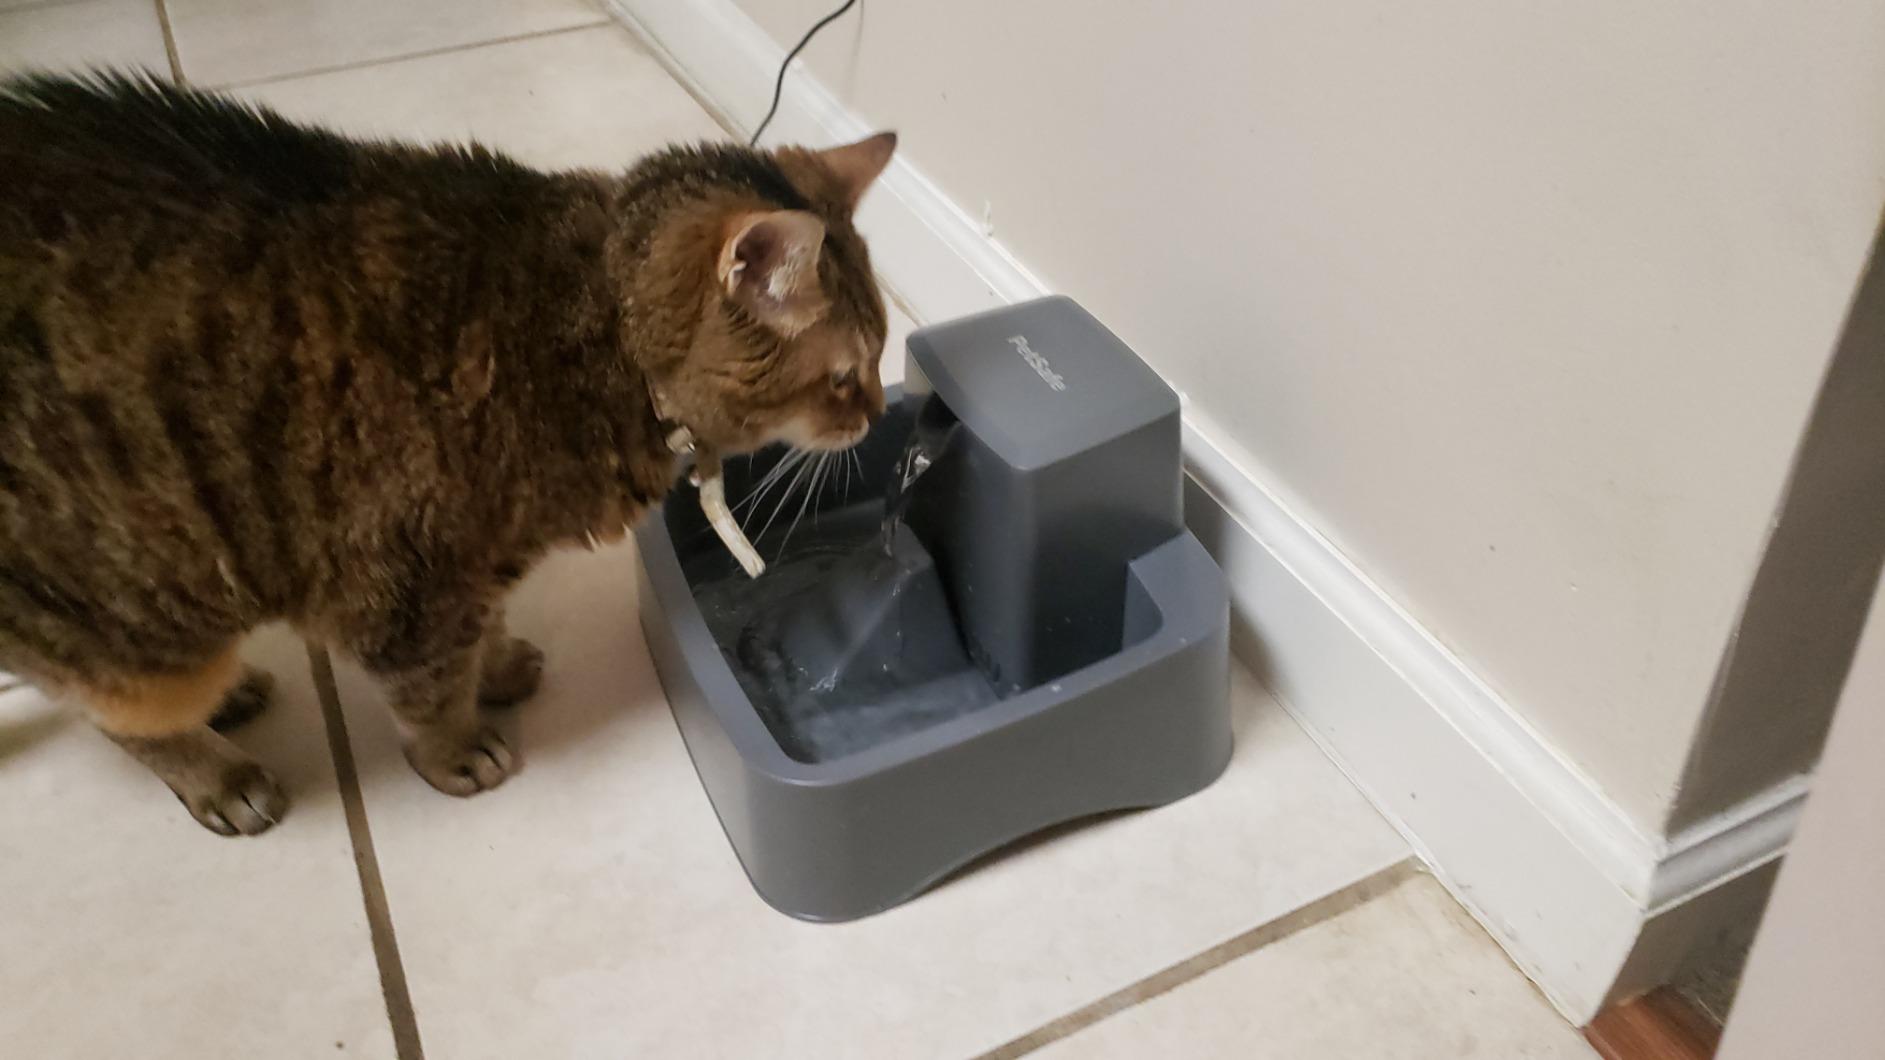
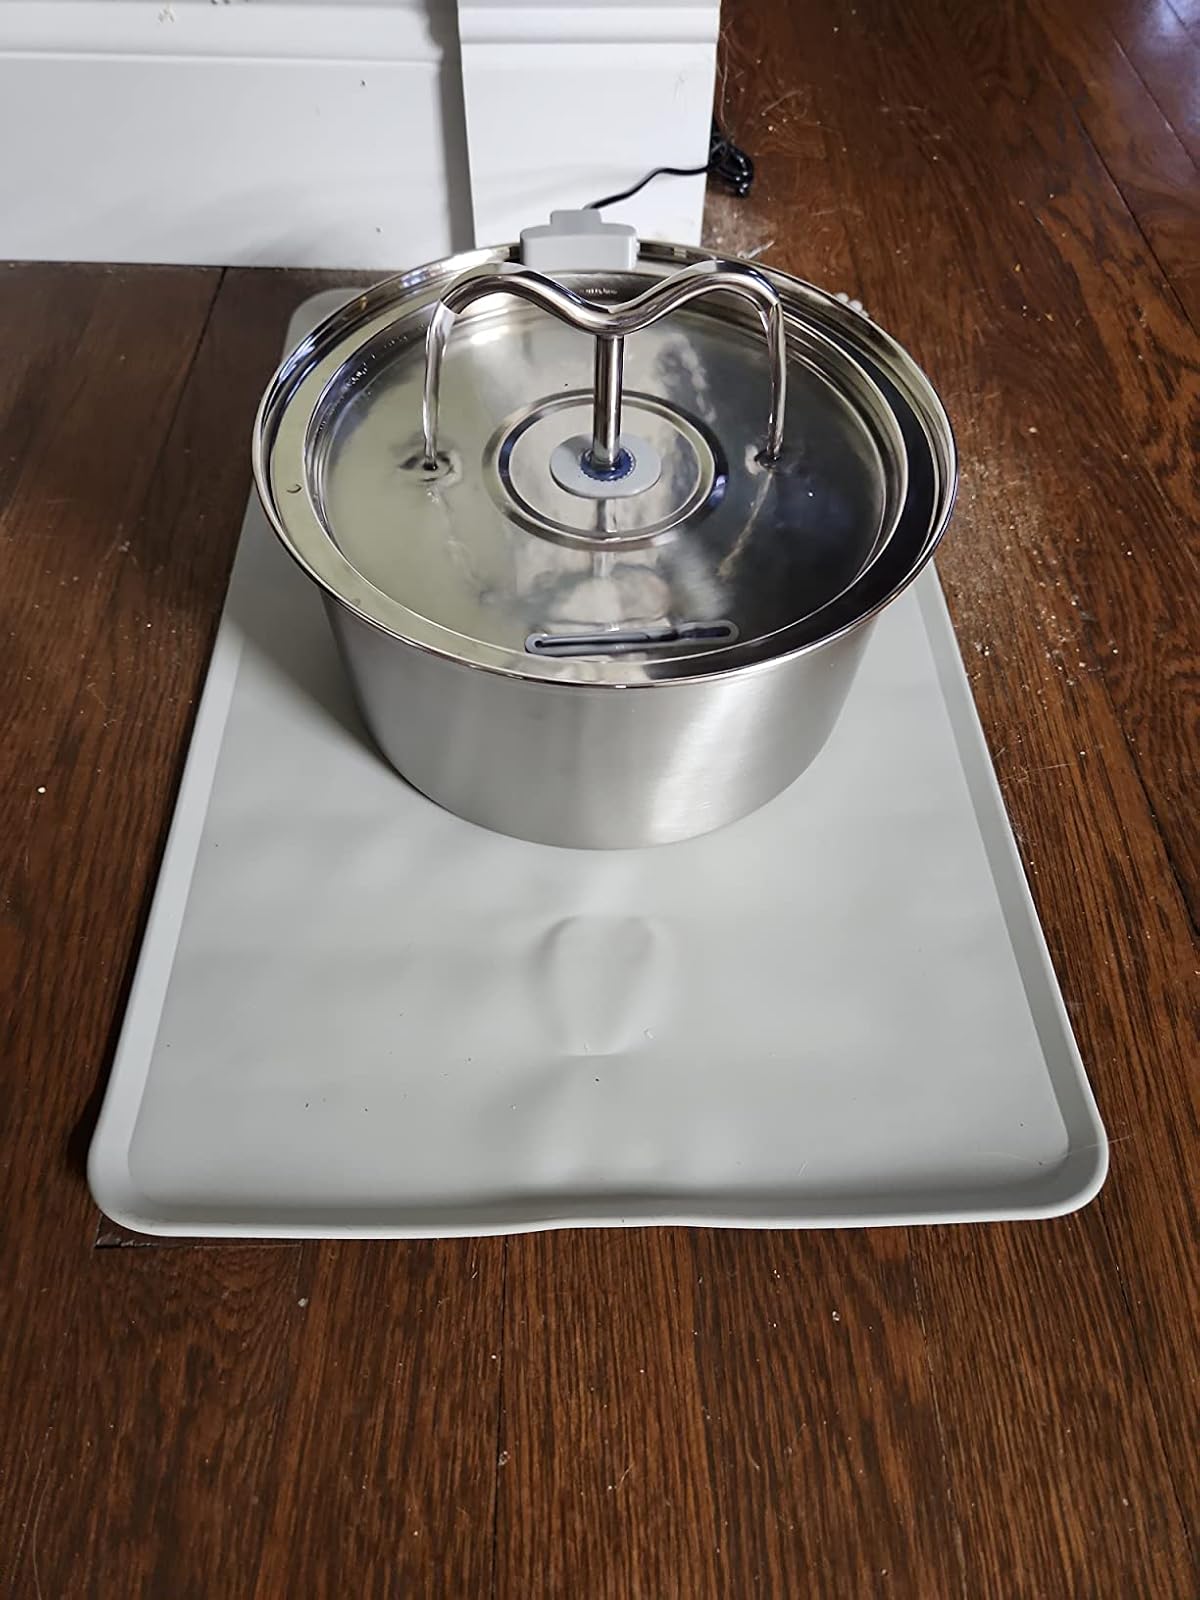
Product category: items_bowl
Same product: no